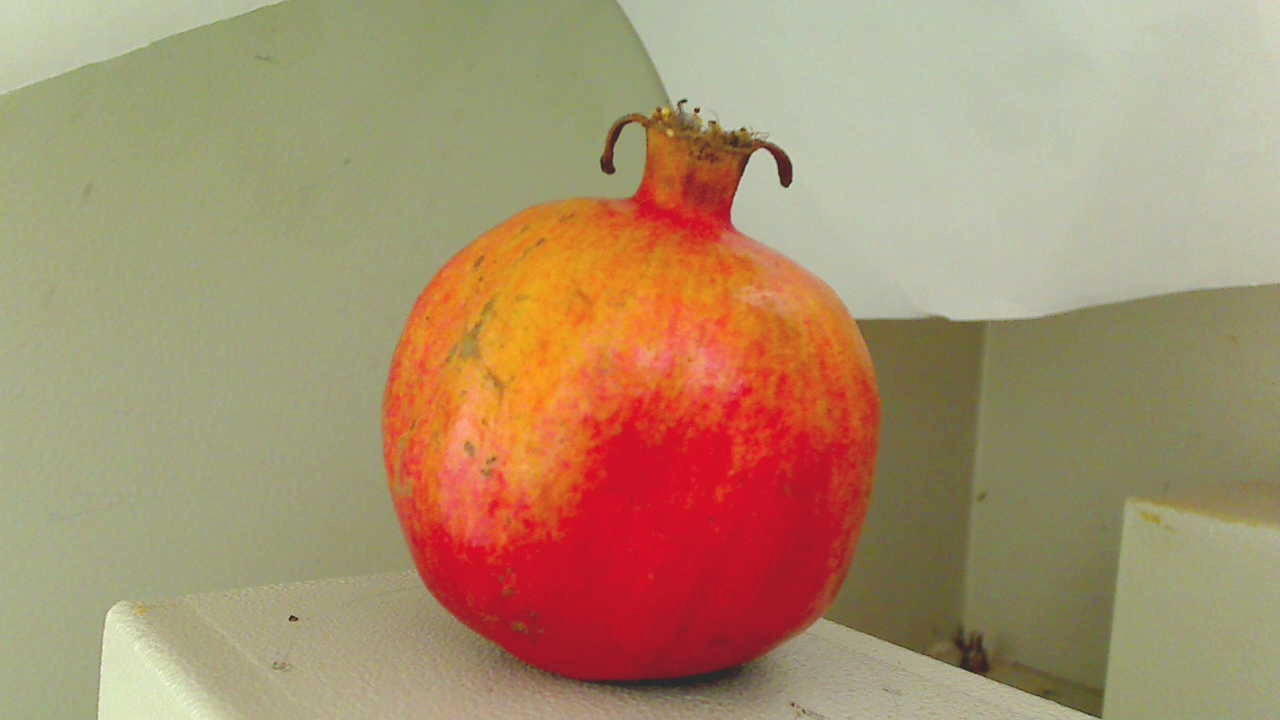
Grade: grade-3
Quality: quality-4